List of accidents and incidents involving military aircraft (2000–2009)

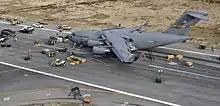
C-17A Globemaster III, "06-0002", "Spirit of the Air Force", on Bagram Air Base runway after inadvertent night belly-landing in January 2009.

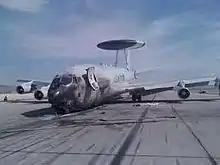
Fire damaged USAF E-3C, "83-0008", on Nellis AFB, Nevada, ramp.

A Fuerza Aérea Venezolana Cessna T206H ("FAV-2807") flying from Puerto Ayacucho to La Esmeralda, Estado Amazonas, Venezuela crashed into the hillside of El Duida, from its destination at La Esmeralda airport, killing the 3 crew members.